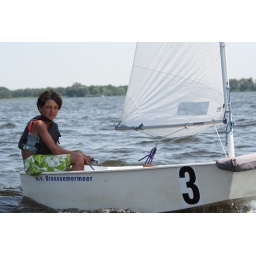
Zomerkamp 2006 op de Braassemermeer in Roelofarendsveen. Foto gemaakt door Marco van der Krogt - Leiderdorp